Assassination of Paweł Adamowicz

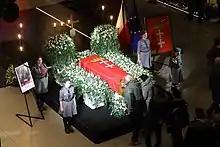
Polish Scouts from the ZHR guarding the coffin of Adamowicz at the European Solidarity Centre prior to the funeral

On 14 January, shortly after Adamowicz' death, President of Poland Andrzej Duda declared that the day of the mayor's burial would be a national day of mourning. Three days later, it was specified that the time of mourning would occur from 5p.m. on 18 January to 7p.m. on 19 January.